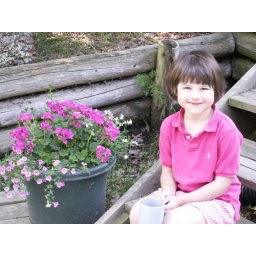
Little girl in pink